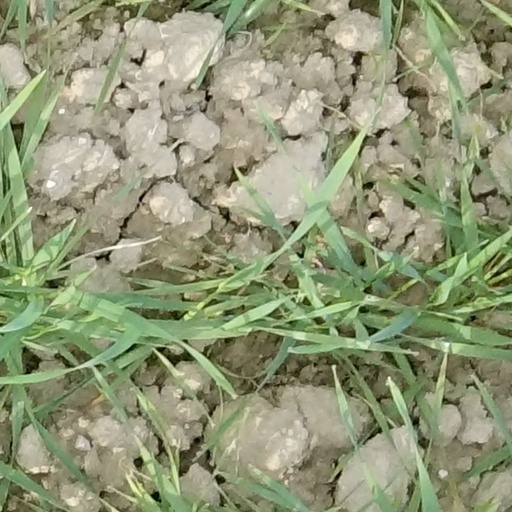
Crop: wheat